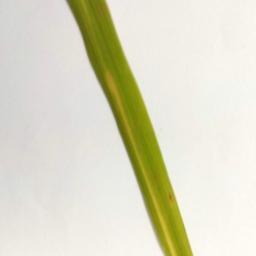
Label: Rice___Brown_Spot